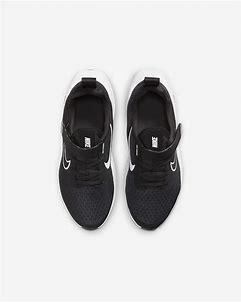
Brand: Nike
Model: Air Zoom Arcadia 2